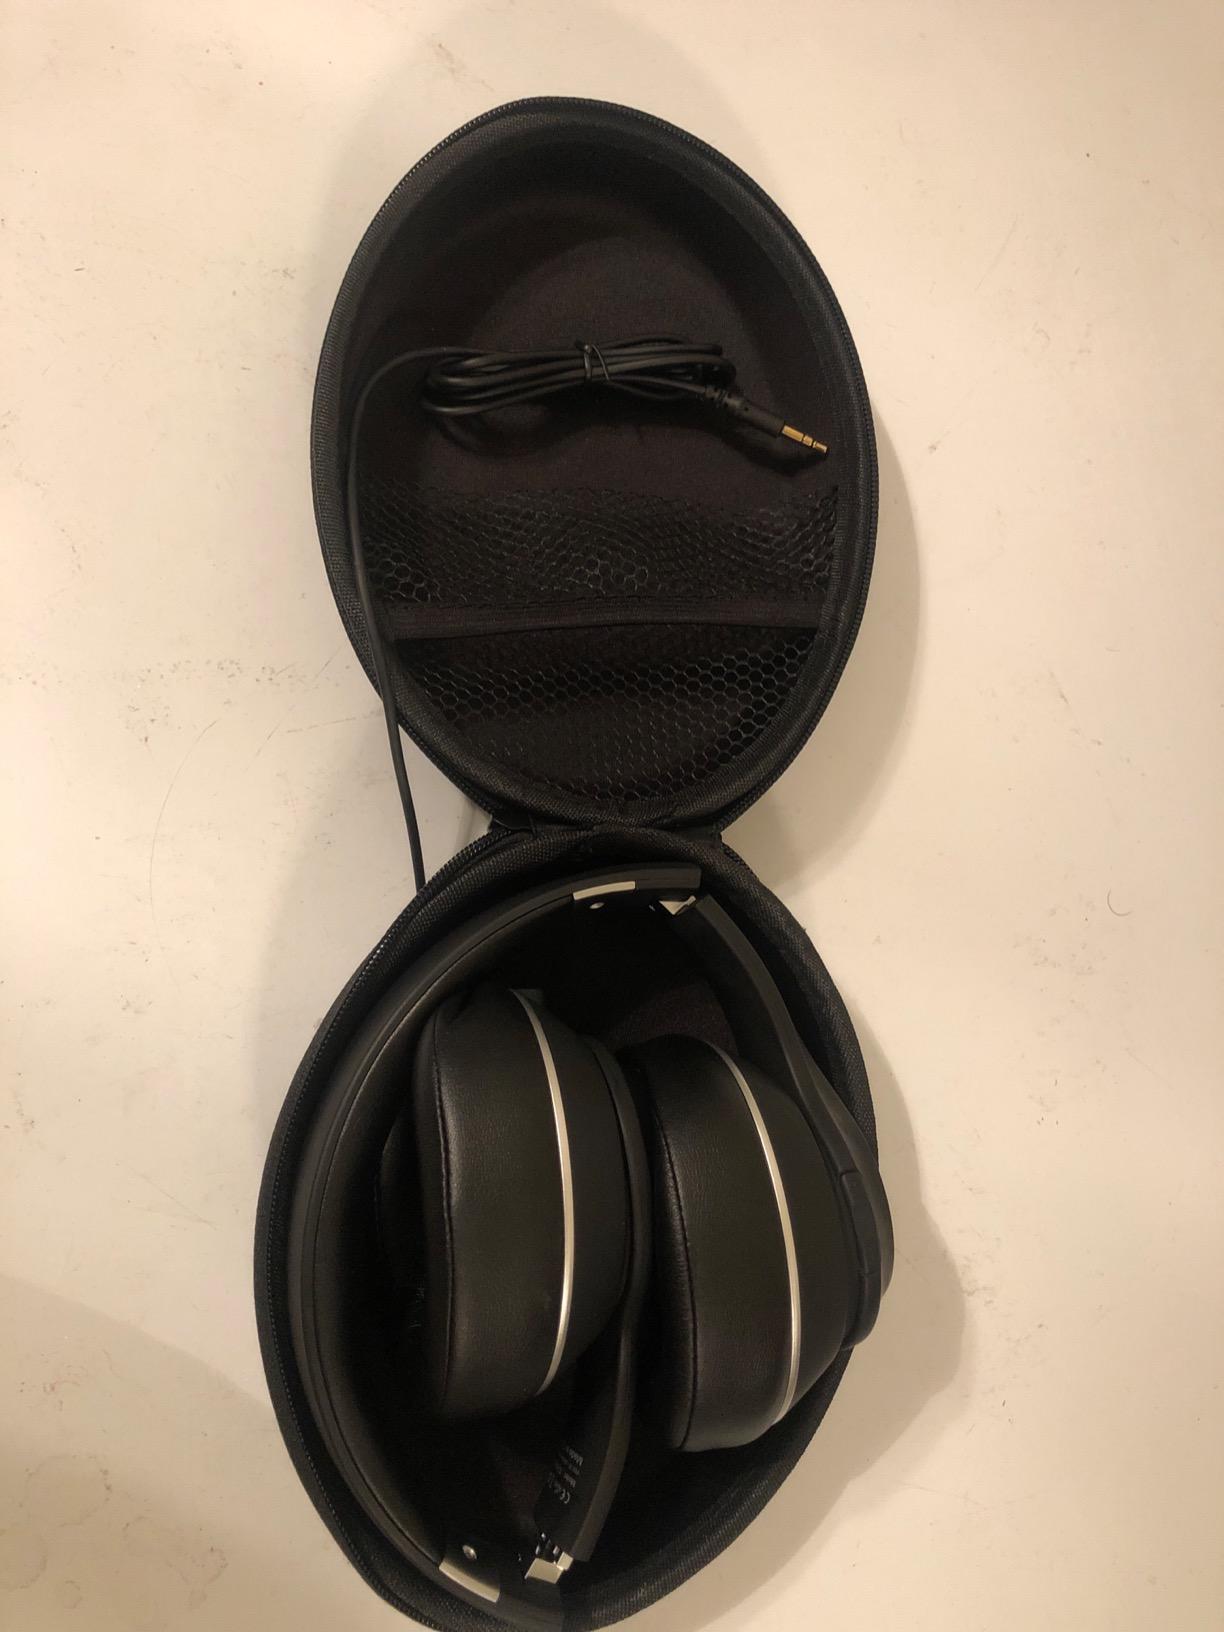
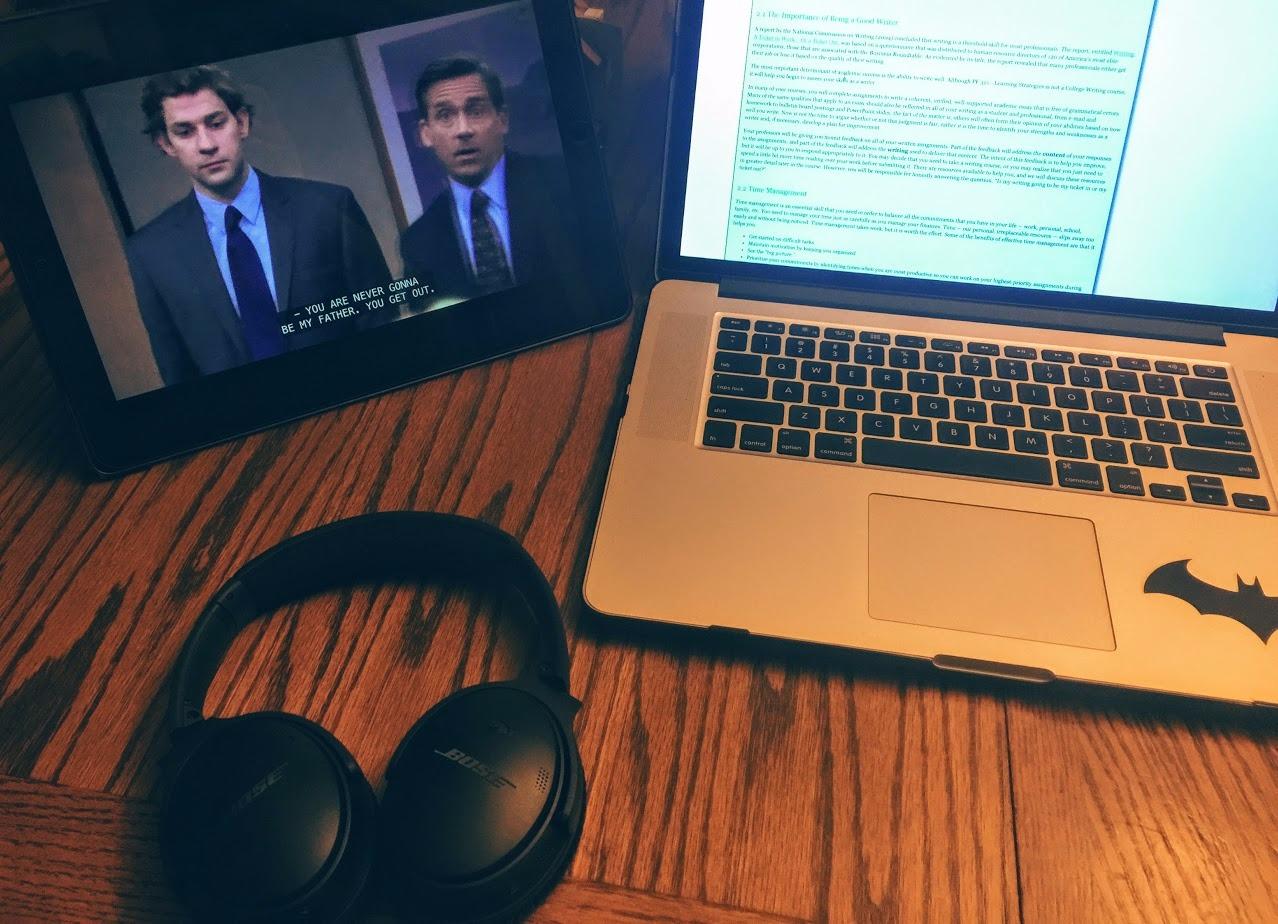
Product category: headphones
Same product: no